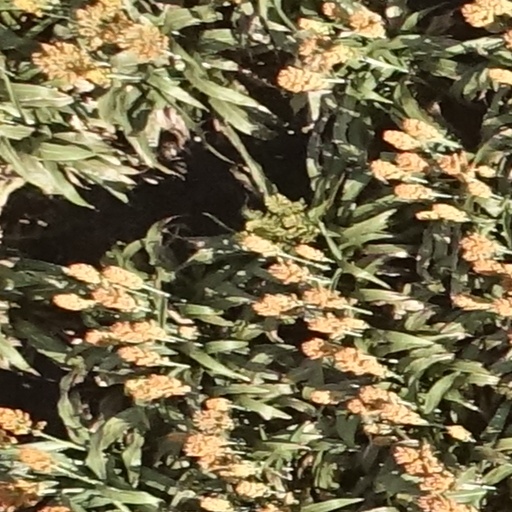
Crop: sorghum